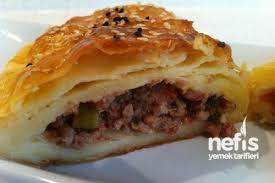
Yemek: borek